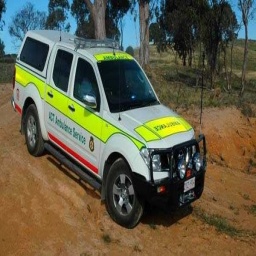
Label: ambulance